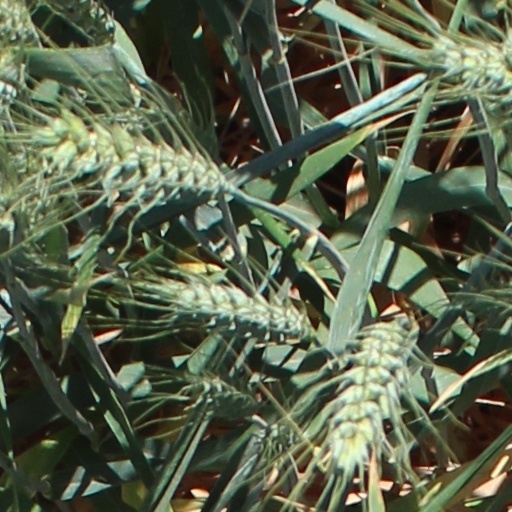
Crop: wheat